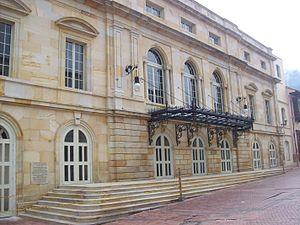
Le théâtre Cristóbal Colón de Bogota, aussi appelé théâtre Colón, est le théâtre national de Colombie, construit sur une superficie de 2 400 mètres carrés. Il est de style néo-classique, et sa façade, d'ordre dorique toscan, en pierre taillée, présente trois parties séparées par deux corniches, qui sont aussi en pierre. Le théâtre fut construit par l'architecte italien Pietro Cantini, qui travaillait alors à la construction du Capitole national de Colombie, et le 5 octobre 1885, on posa la première pierre à l'endroit même où le théâtre Maldonado avait succédé au colisée Ramírez. L'ornementation et la décoration de la construction furent confiées à l'architecte suisse Luigi Ramelli. Il fut appelé Cristobal Colón en l'honneur de Christophe Colomb et inauguré le 12 octobre 1892 pour célébrer le quatre centième anniversaire de la découverte de l'Amérique. Il peut accueillir quelque 900 spectateurs. Le théâtre Colón fut déclaré monument national par le décret 1584 du 11 août 1975 et élu la septième merveille de Colombie par le lectorat national du quotidien El Tiempo en 2007.
Cet article liste les monuments nationaux de Bogota, en Colombie. Au 25 septembre 2013,157 monuments nationaux y étaient recensés.